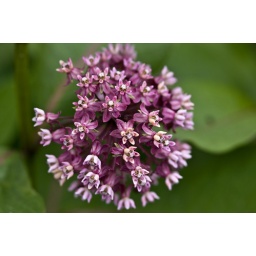
This is a ball of the flowers seen in those other two pictures.